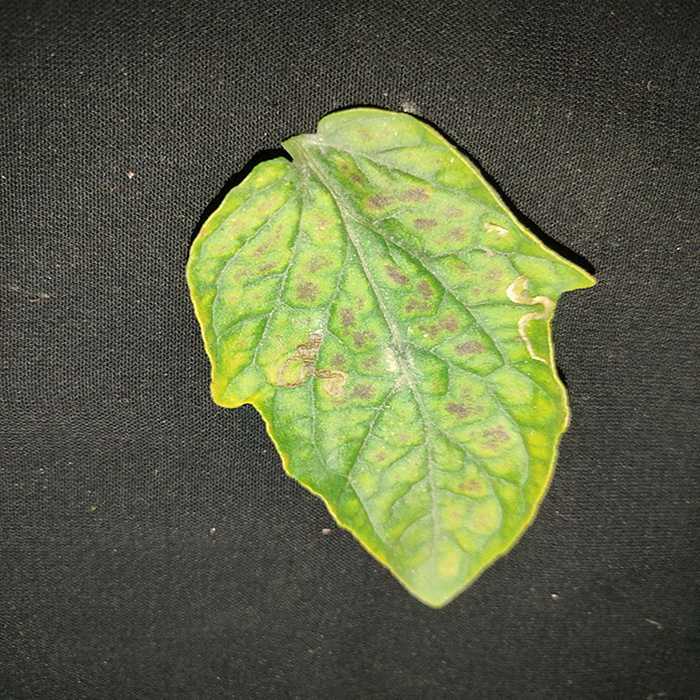
Plant: Tomato
Label: Tomato spotted wilt